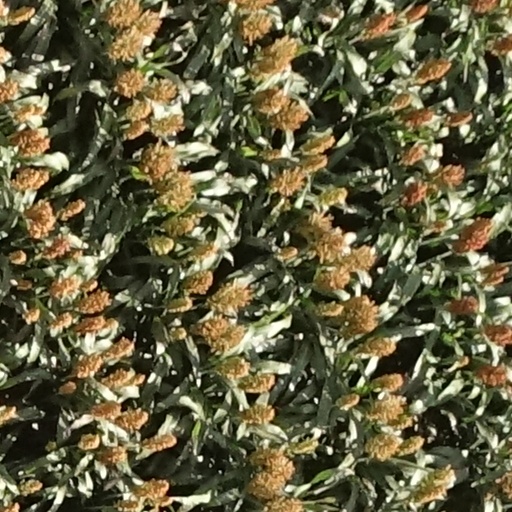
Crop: sorghum